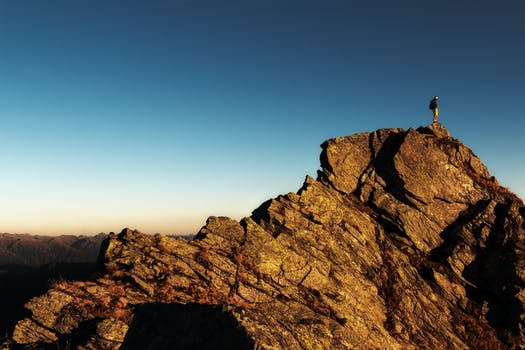
Label: No Watermark